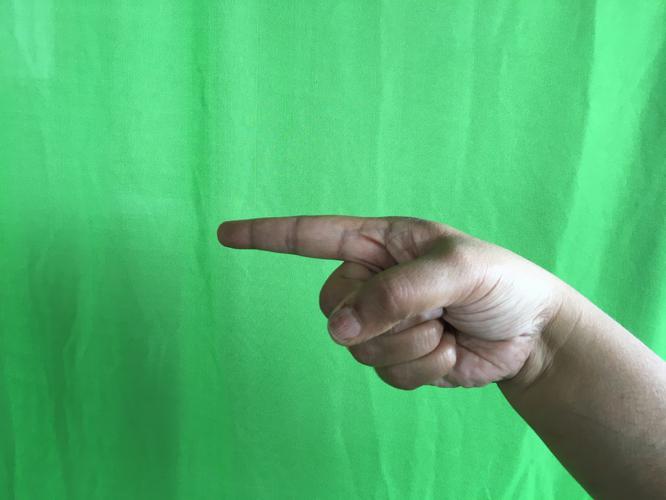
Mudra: Suchi
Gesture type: single_hand